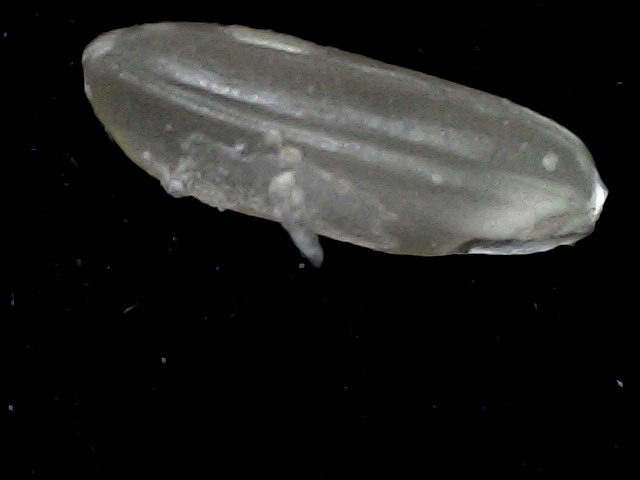
Rice variety: BR23